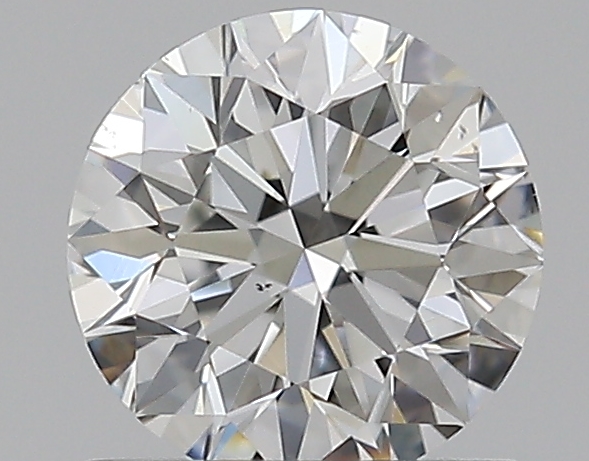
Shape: round
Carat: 0.7
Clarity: VS2
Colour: G
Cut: EX
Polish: EX
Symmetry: EX
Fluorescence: N
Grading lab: GIA
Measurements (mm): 5.64 x 5.67 x 3.55